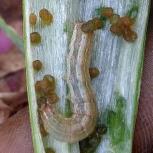
Crop: Onion
Condition: caterpillar-p